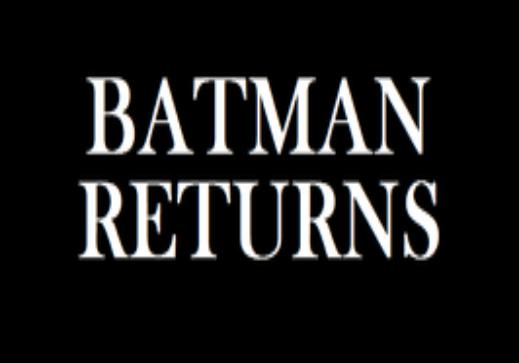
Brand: batman returns
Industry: Leisure